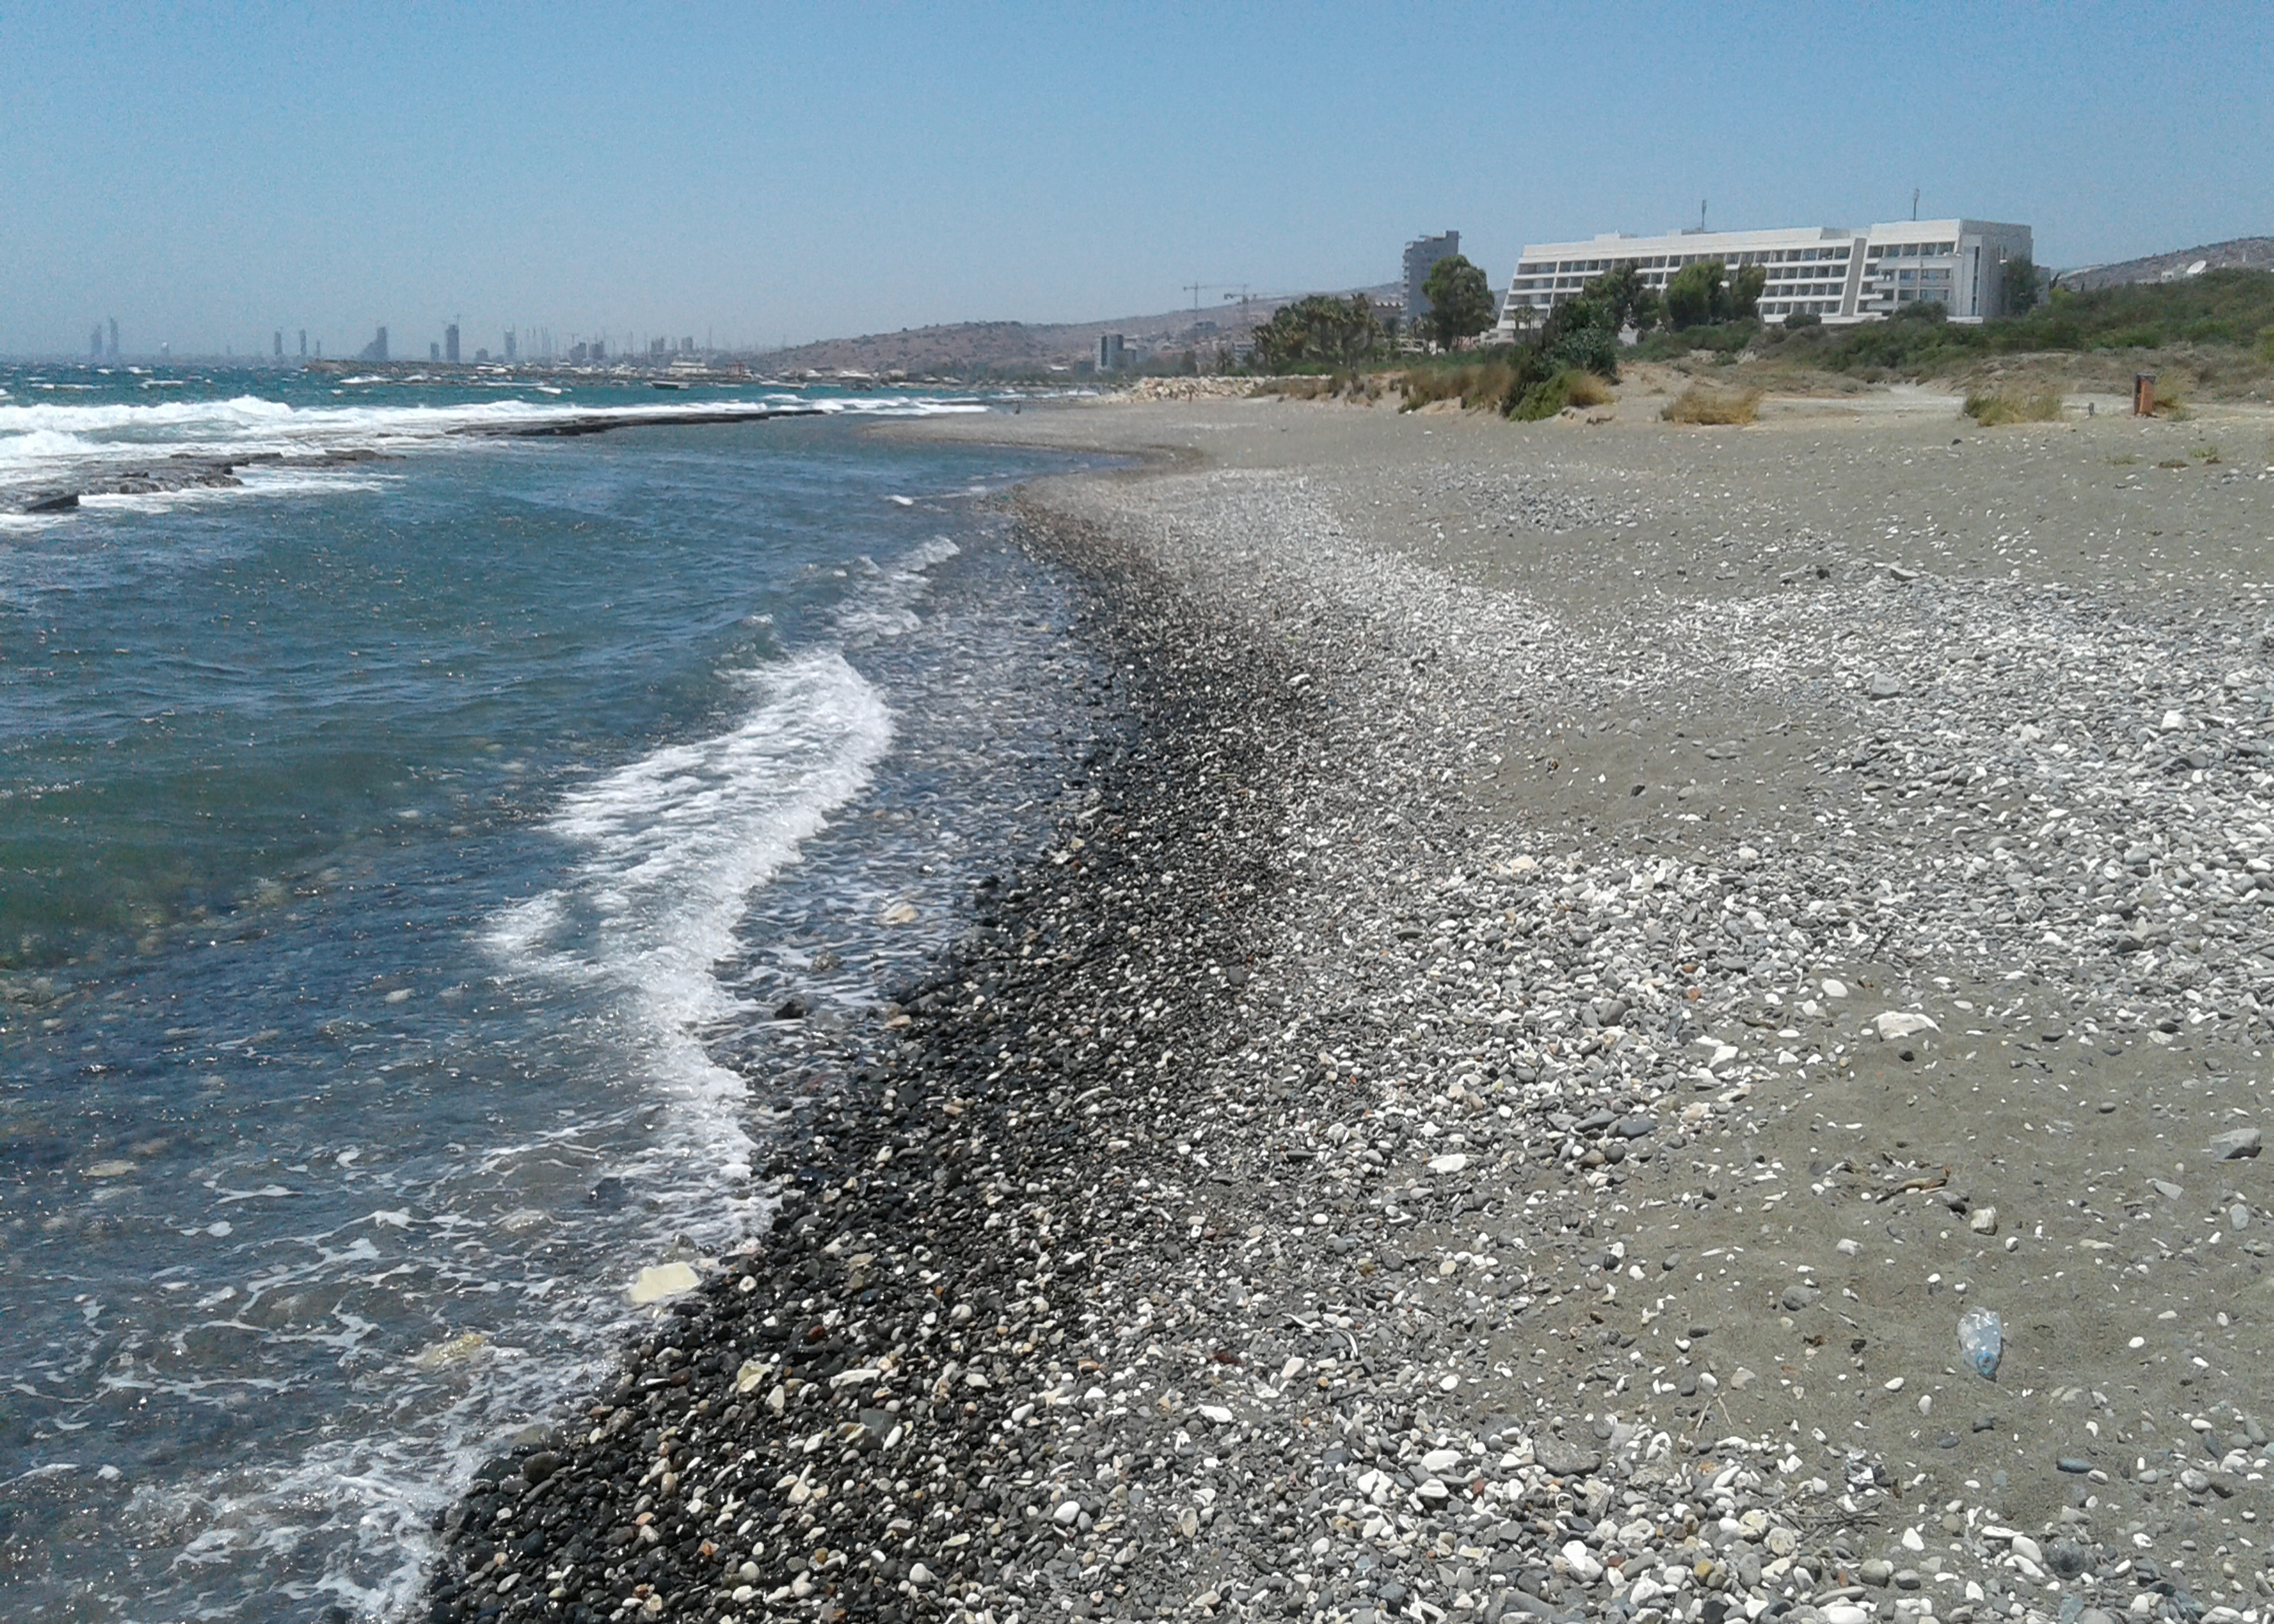
sky, sea, sand, rocky, beach, summer, pebbles, water, waves, wave, water resources, coastal and oceanic landforms, building, tree, biome, bank, plant, landscape, wind wave, horizon, shore, natural landscape, asphalt, road surface, bay, coast, ocean, rock, lake, road, soil, cape, headland, tropics, pebble, tide, palm tree, wind, inlet, Raised beach